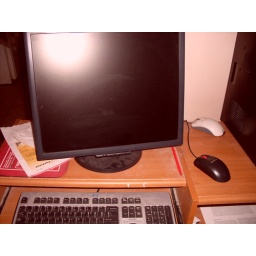
This is a picture of a computer and the keyboard in the house.